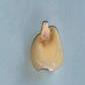
Maize quality: Bad